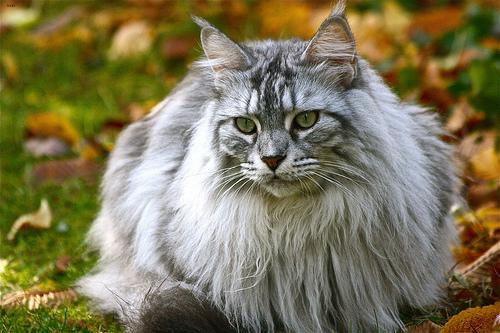
Breed: Maine Coon